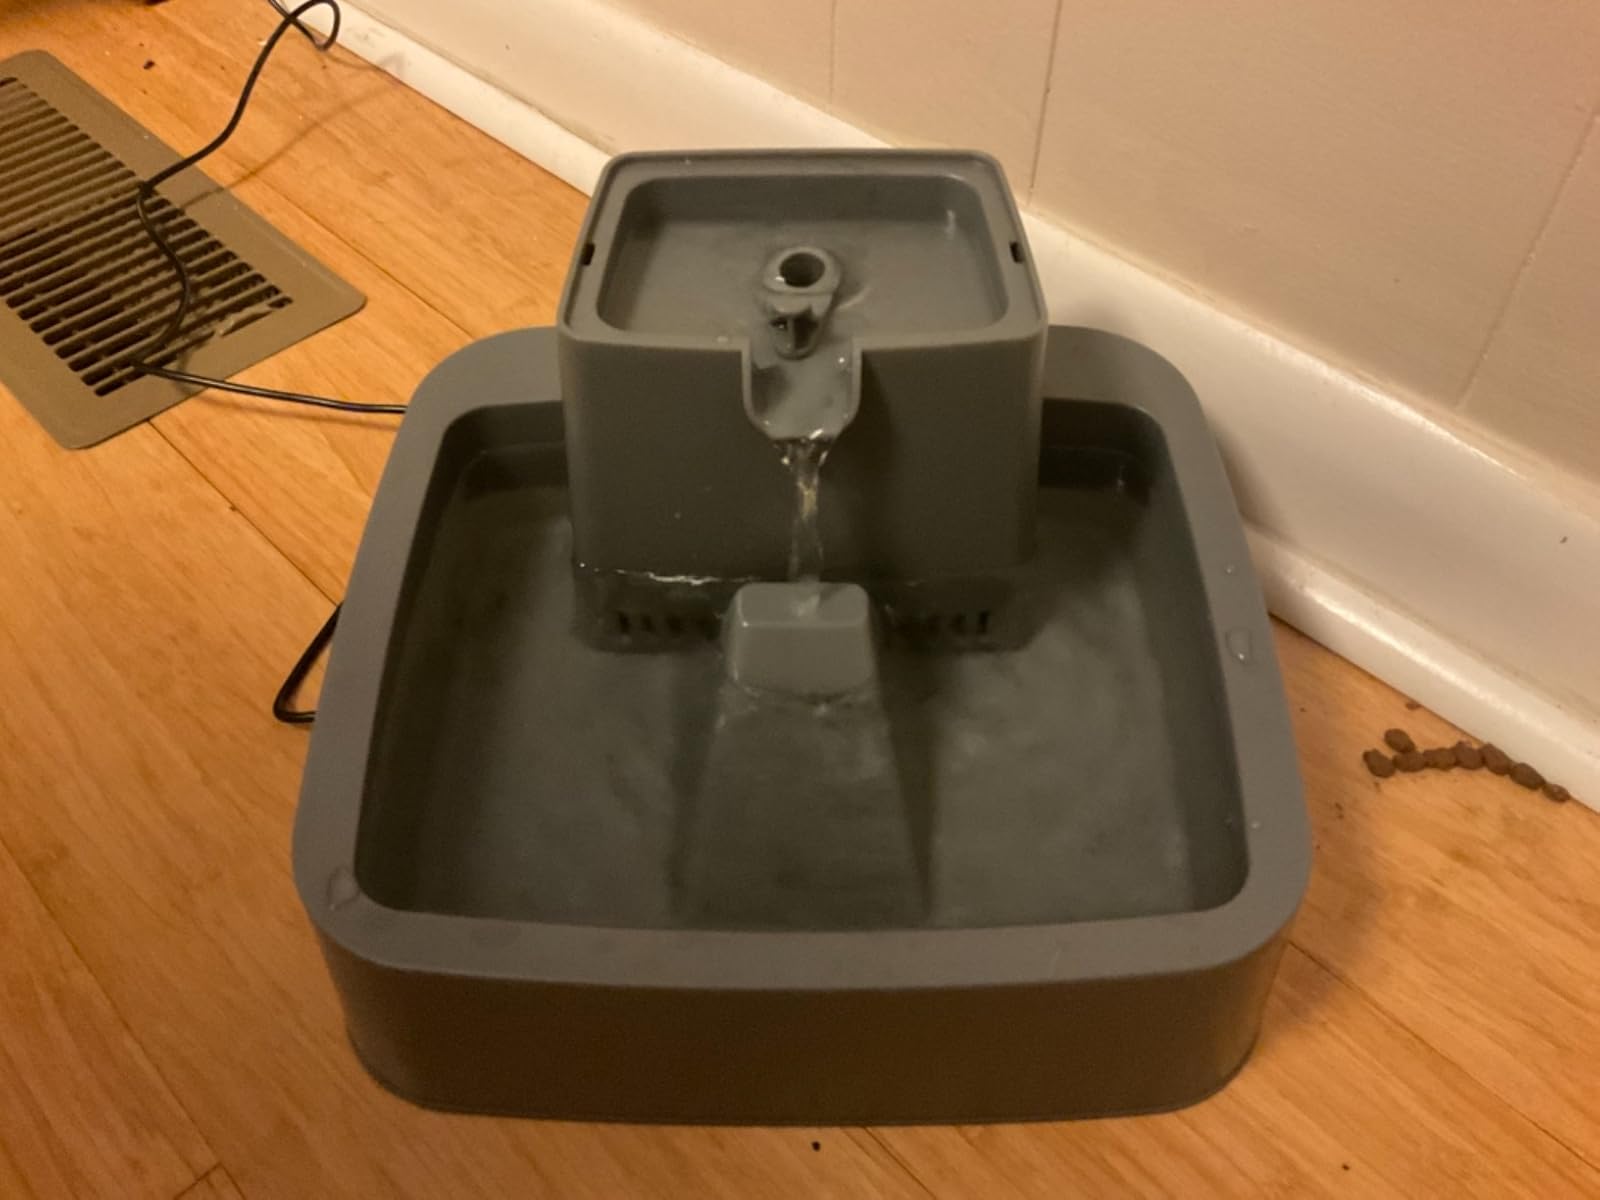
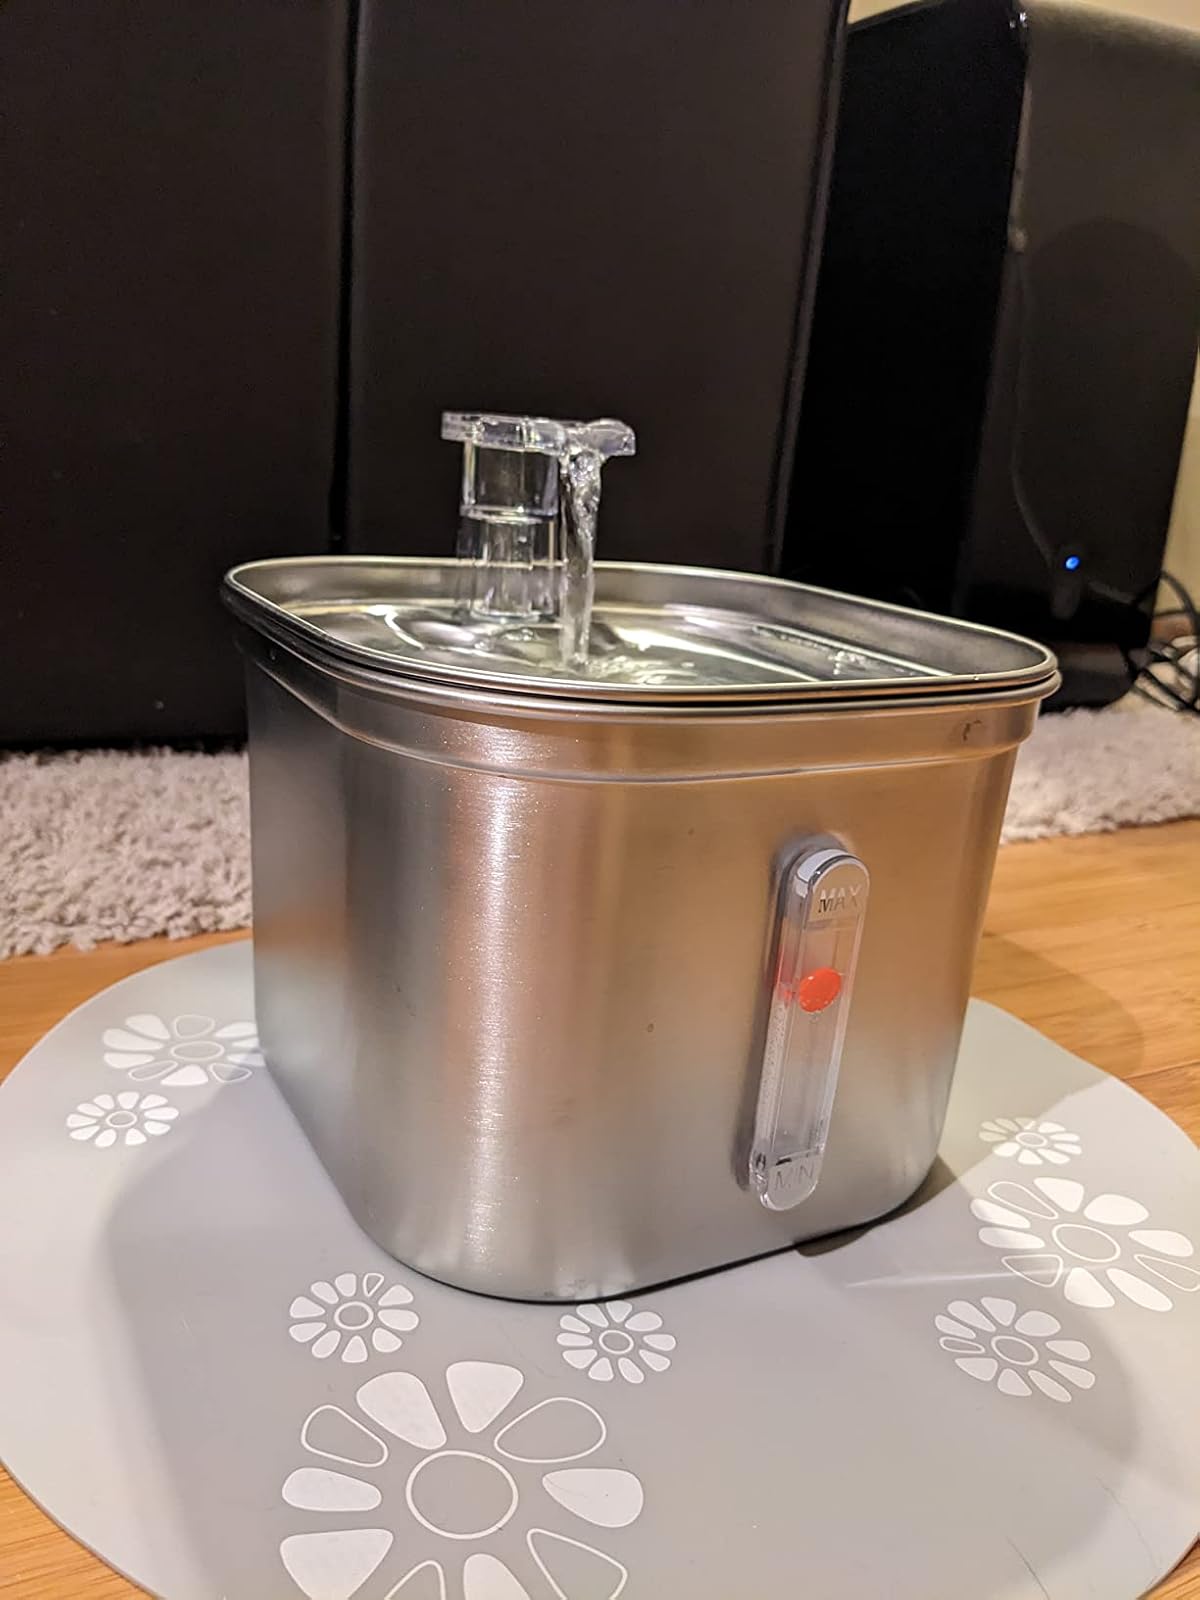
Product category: items_bowl
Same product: no